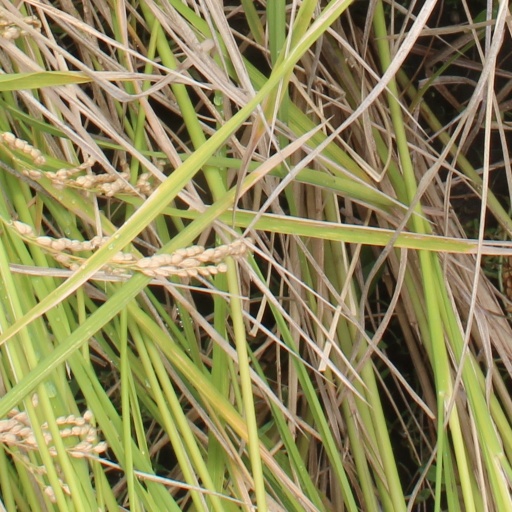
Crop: rice